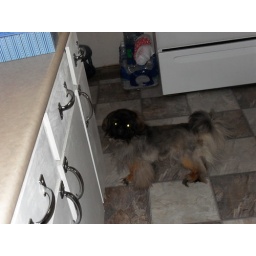
Kims cute dog at her home in tn